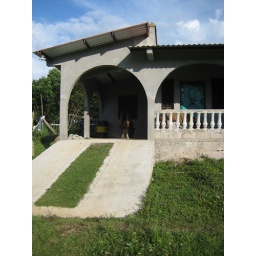
horses in house